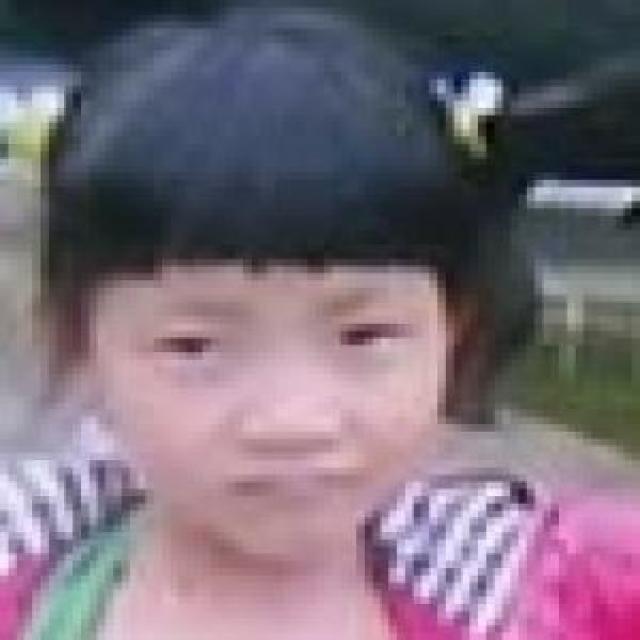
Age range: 0-12